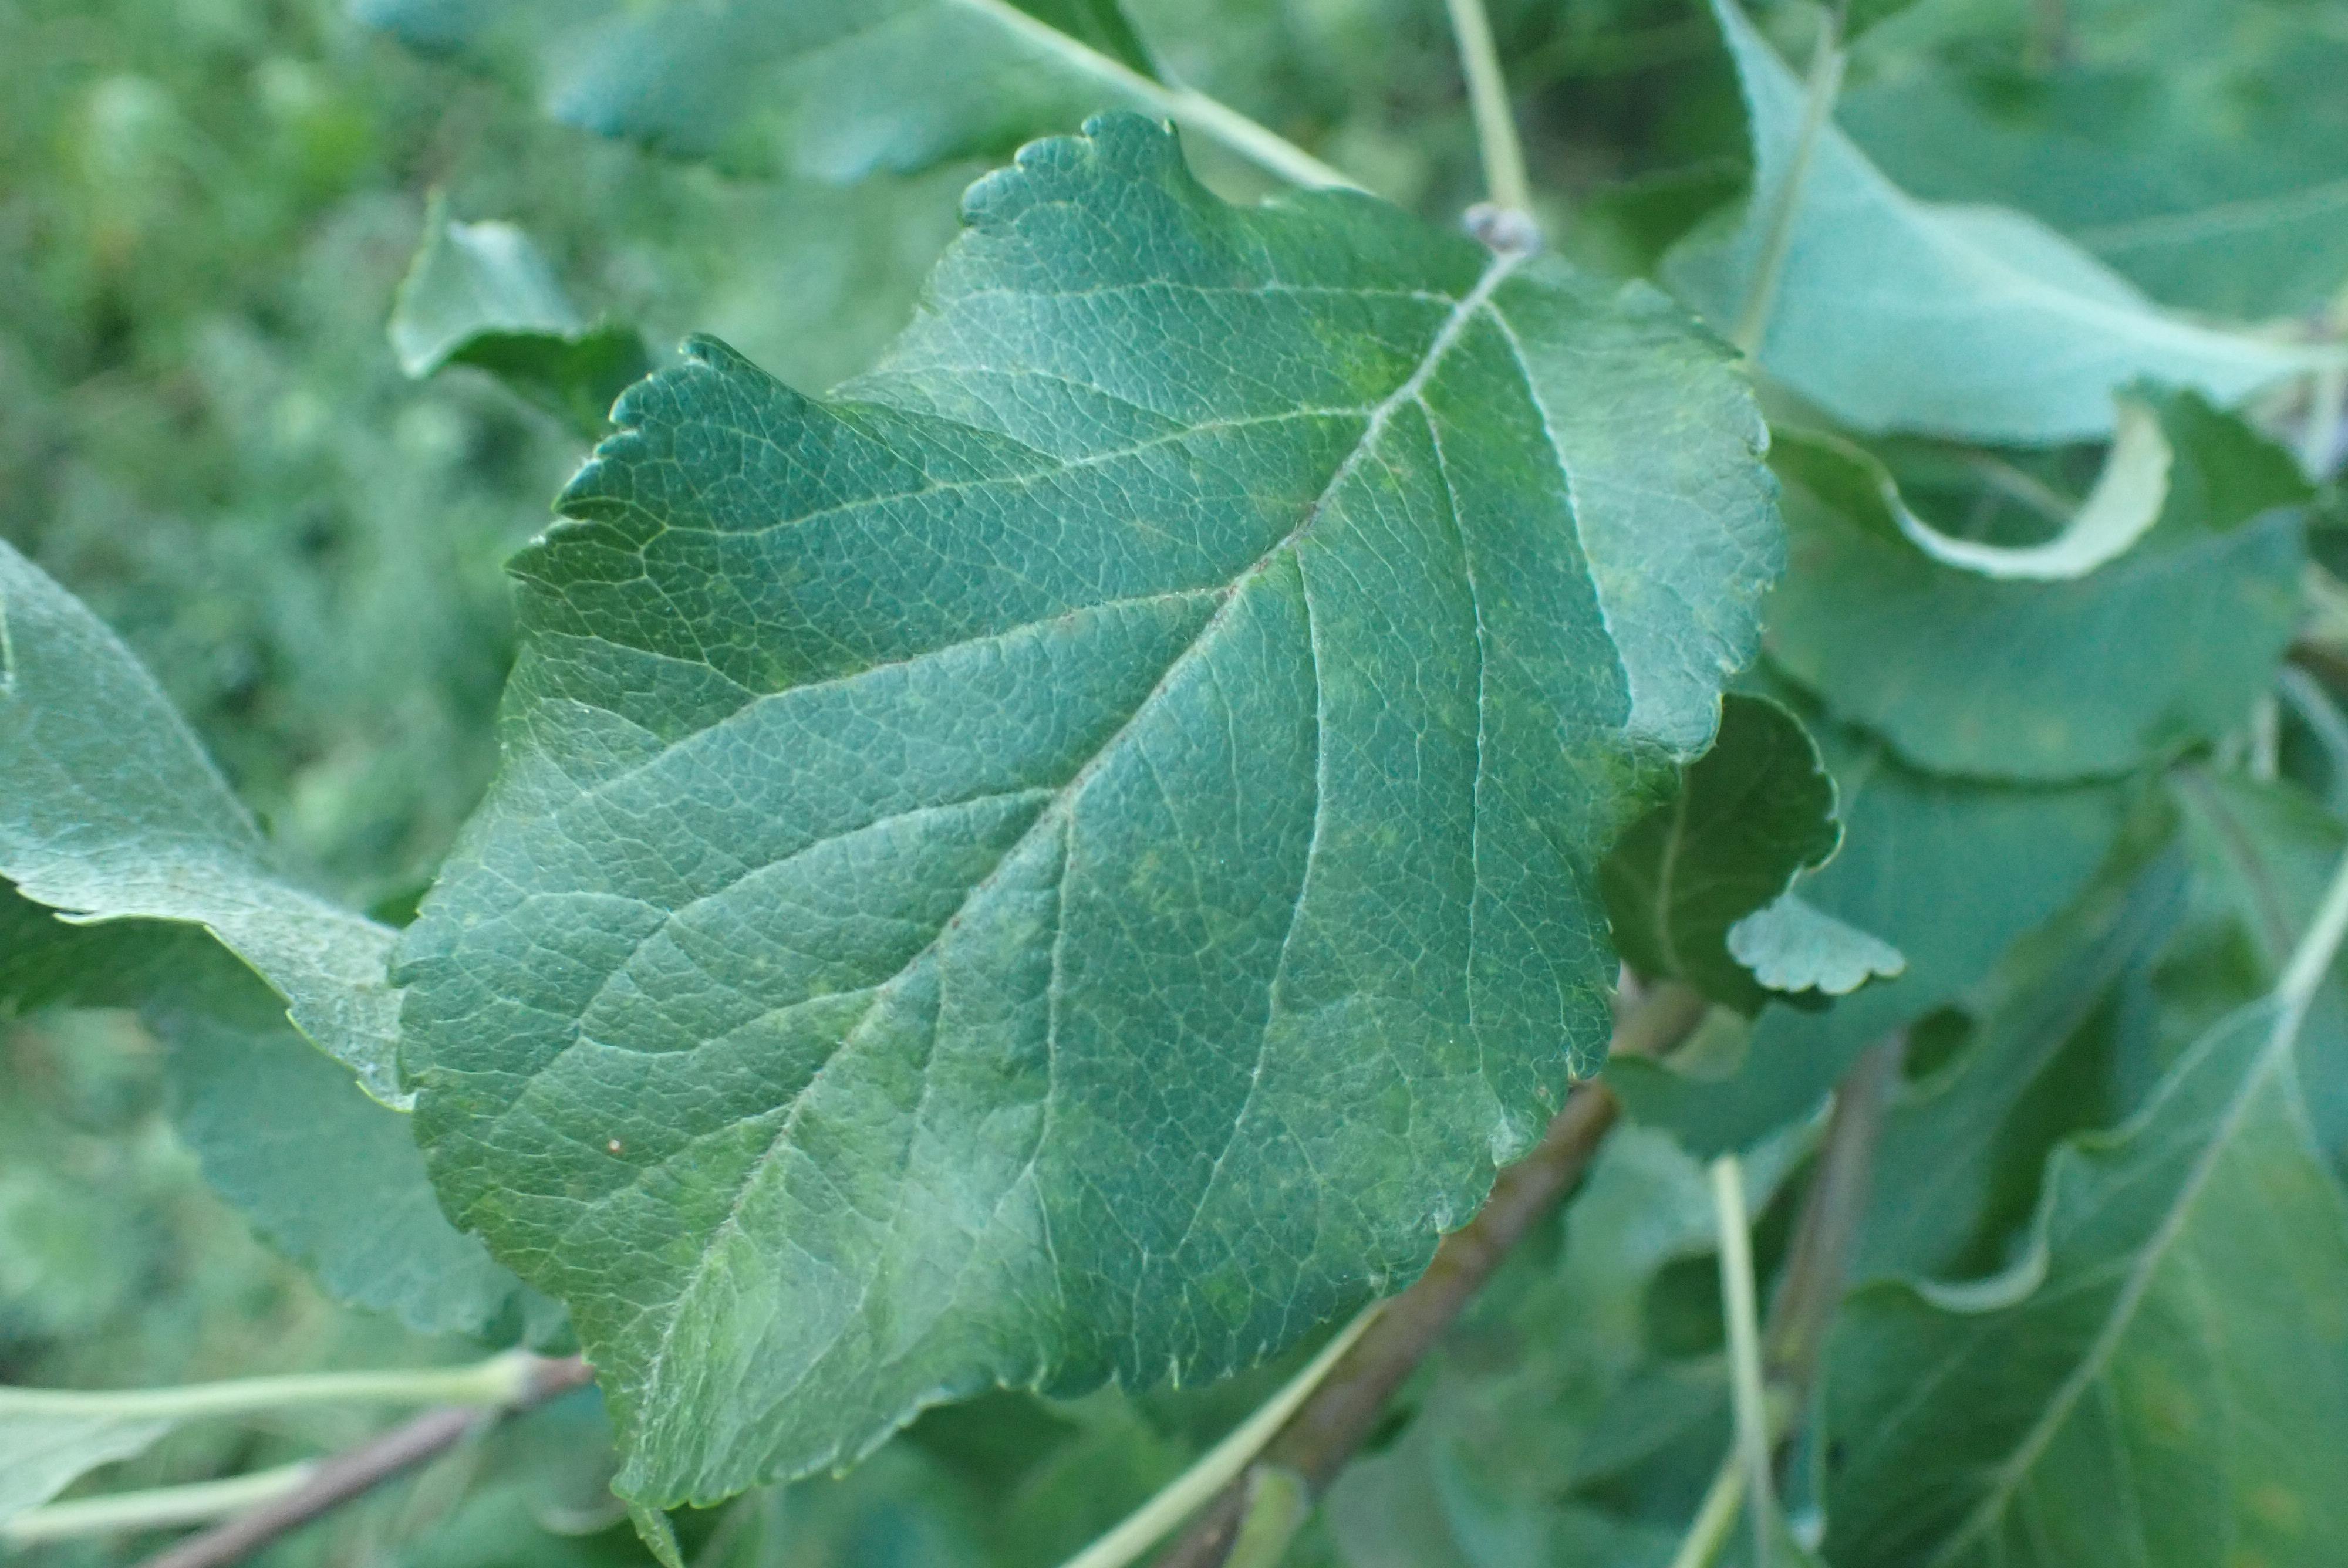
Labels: scab